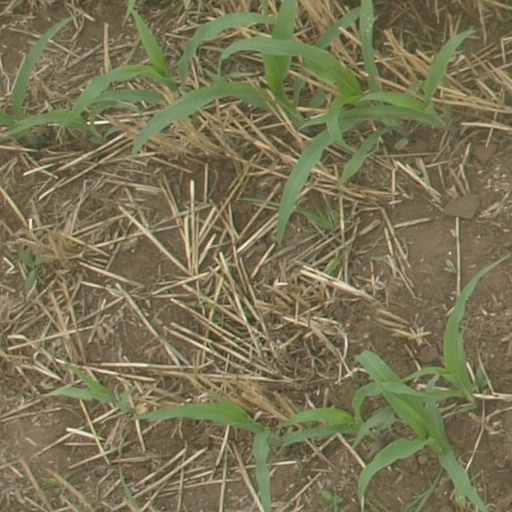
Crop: maize; corn